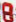
Number: 8